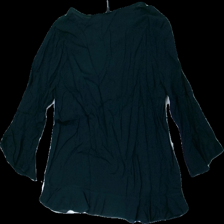
View: back
Type: Blouse
Category: Ladies
Brand: Soya/Soyaconcept
Colors: Green
Material: 100% viscose
Cut: Regular
Size: L
Season: All
Holes: Major
Damage: hål
Damage location: bottom right
Damage 2 location: middle right
Price range: <50
Recommended usage: Export
Description: grön blus med hål bak